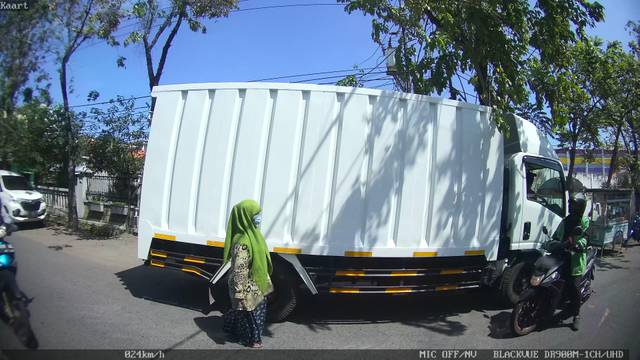
Region: Indonesia
Coordinates: -7.273, 112.761